Strangers When We Meet (film)

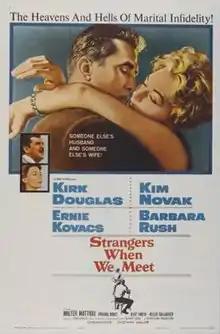

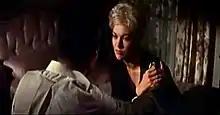
John Bryant and Kim Novak

Strangers When We Meet is a 1960 American drama film about two married neighbors who have an affair. The movie was adapted by Evan Hunter from his novel of the same name and directed by Richard Quine. The film stars Kirk Douglas, Kim Novak, Ernie Kovacs, Barbara Rush and Walter Matthau.